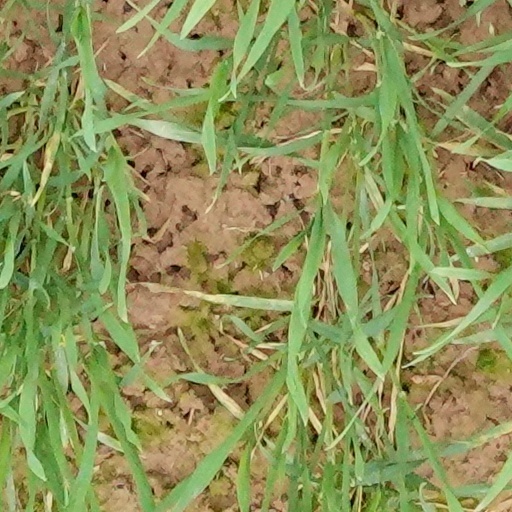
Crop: wheat